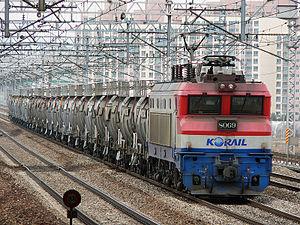
Les locomotives Nez cassés forment une famille de locomotives électriques et diesel-électriques françaises construites par Alsthom du milieu des années 1960 jusqu'aux années 1980. Leur nom, Nez cassés, provient de la forme particulière de leur silhouette dessinée par Paul Arzens. Selon le designer cette forme était inspirée de la position du « sprinter dans son starting block » et évoque la vitesse. Cette disposition inédite des vitres frontales, inclinées vers l'intérieur, avait pour objectif d'éviter les reflets et donc d'assurer un meilleur confort de conduite. Les livrées d'origine de ces locomotives sont également l’œuvre de Paul Arzens.